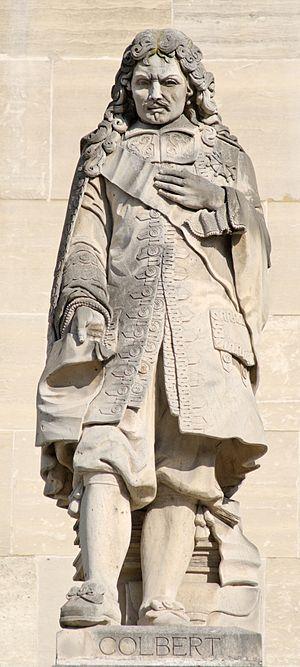
Colbert par Paul Gayrard, dit Gayrard fils. Pierre, avant 1853. Cinquième statue du Pavillon Turgot au Pavillon Richelieu, cour Napoléon, palais du Louvre.
Jean-Baptiste Colbert, né le 29 août 1619 à Reims et mort le 6 septembre 1683 à Paris, est à partir de 1665 un des principaux ministres de Louis XIV, en tant que contrôleur général des finances, secrétaire d'État de la Maison du roi et secrétaire d'État de la Marine.
Les Hommes illustres ou Hommes célèbres sont une série de 86 statues installées sur les ailes de la cour Napoléon du palais du Louvre à Paris, en France, entre 1853 et 1857.
L'occitan ou langue d'oc est une langue romane parlée dans le tiers sud de la France, les Vallées occitanes et Guardia Piemontese en Italie, le Val d'Aran en Espagne et Monaco. L'aire linguistique et culturelle de l'occitan est appelée l’Occitanie ou Pays d'Oc.